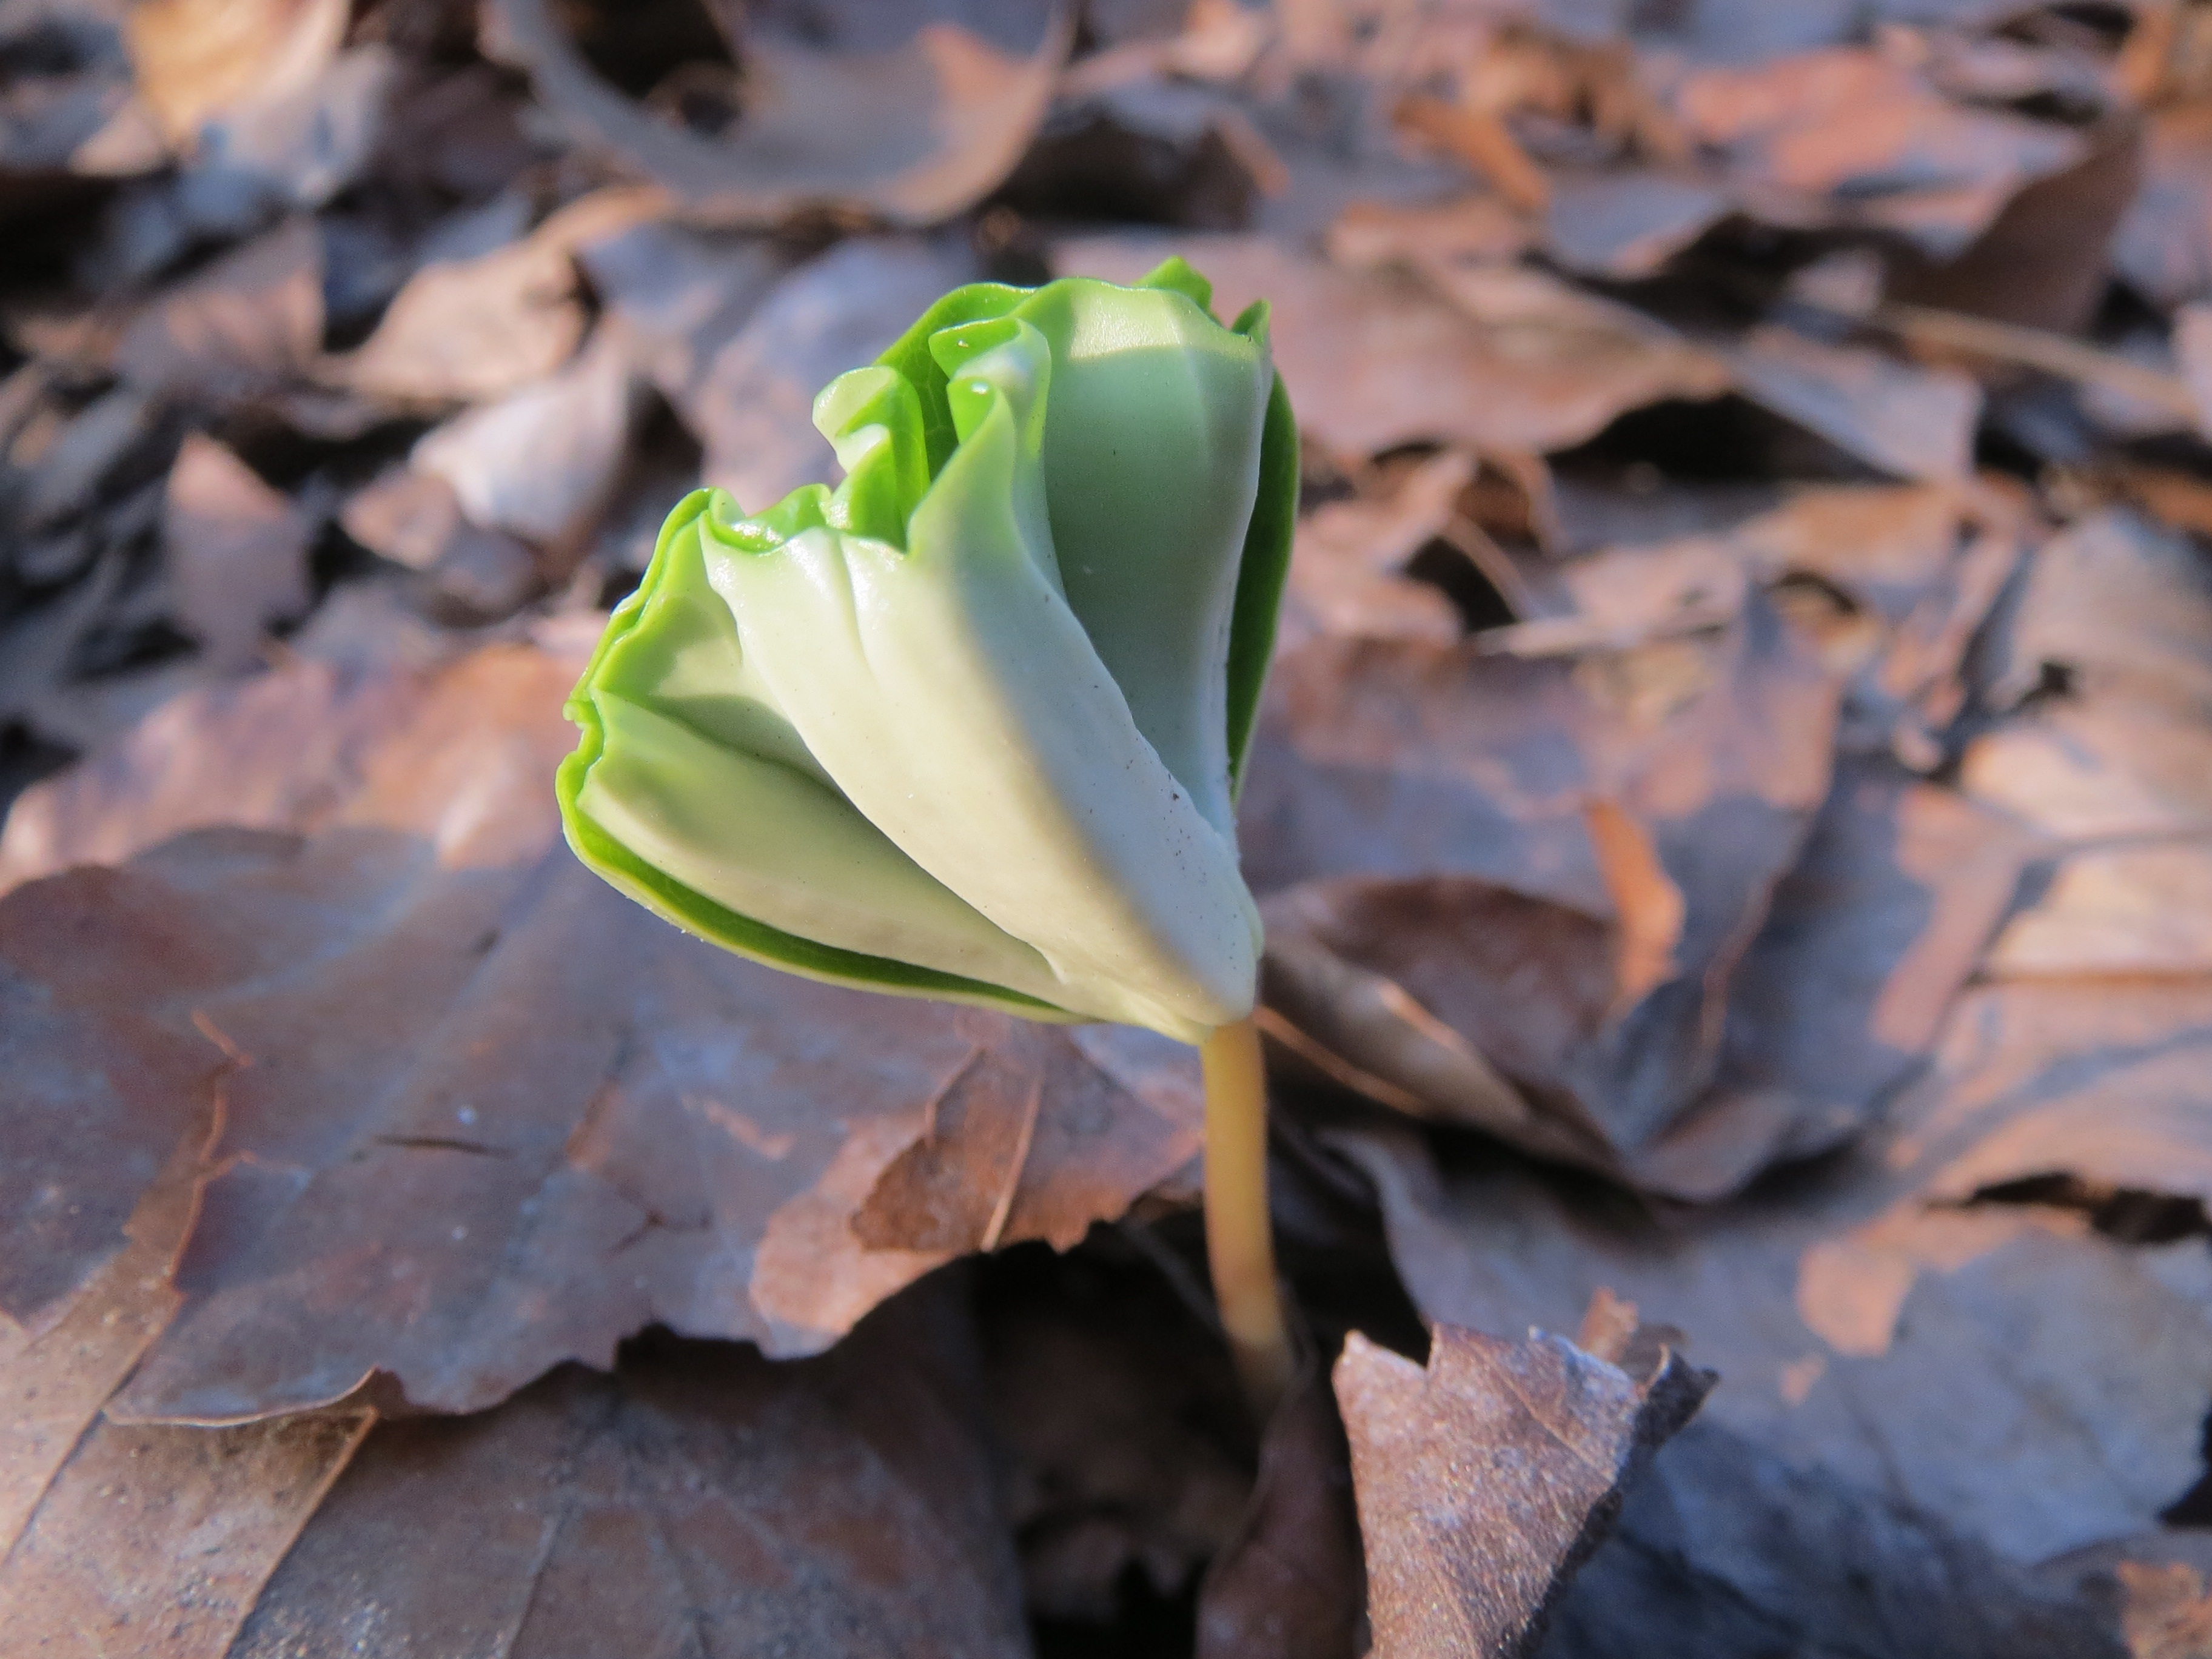
nature, plant, leaf, flower, petal, green, macro, autumn, botany, flora, sprout, close up, sapling, macro photography, flowering plant, fagus sylvatica, european beech, common beech, land plant